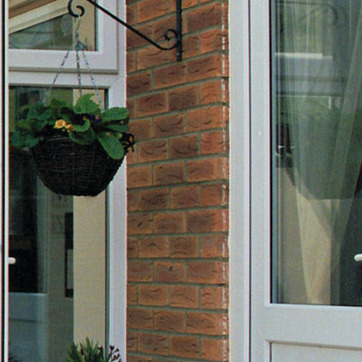
Material: brick